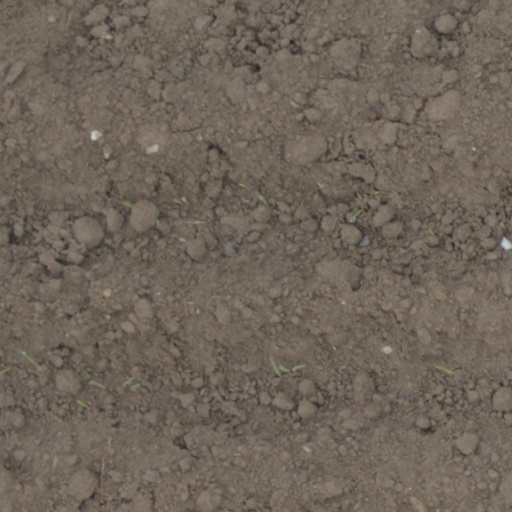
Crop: wheat